Herman A. Lawson

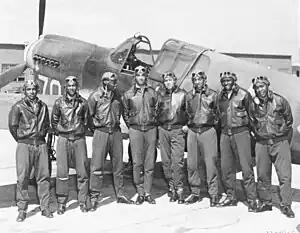
Class 42-I Left to right: Nathaniel M. Hill, Marshall S. Cabiness, Herman A. Lawson, William T. Mattison, John A. Gibson, Elwood T Driver, Price D. Rice, Andrew D. Turner

While a student at Fresno State University, Lawson and a group of friends attended an interview event with the U.S. Army Air Corps. After an hour's wait, an U.S. Army Air Corps Colonel and a Lieutenant dismissed Lawson, telling him that the military had no interest in recruiting "night fighters," a vague but albeit stark reference to Lawson's race. Undeterred, Lawson wrote a letter to Congress and a separate letter to President Franklin D. Roosevelt's wife, First Lady Eleanor Roosevelt who had been sympathetic to African American causes. After receiving an U.S. Army Air Corps flight school acceptance letter in the U.S. mails, Lawson rushed to a local train station en route to Tuskegee Army Air Field in Tuskegee, Alabama, abandoning his car storing $1,000 worth of camera equipment in its trunk.